San Pietro di Cadore

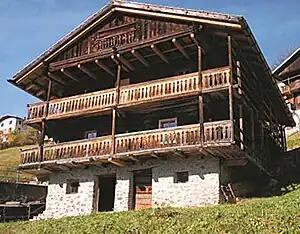
tipic house of the town

San Pietro di Cadore (Ladin: "San Pieru") is a "comune" (municipality) in the Province of Belluno in the Italian region of Veneto, located about north of Venice and about northeast of Belluno, on the border with Austria.